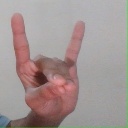
अक्षर: श